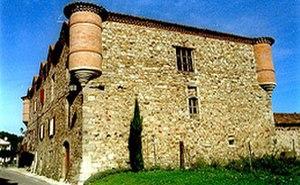
Le château du Pradel
Laval-Pradel est une commune française située dans le département du Gard, en région Occitanie.